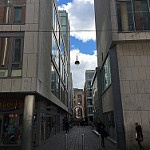
Scene: Outdoor